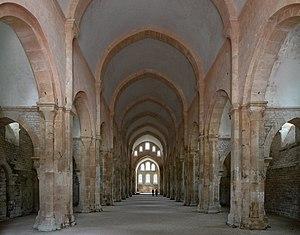
Abbaye de Fontenay (Marmagne, Côte-d'Or, Bourgogne, France)
L'abbaye de Fontenay est une abbaye cistercienne fondée en 1119 sur la commune française de Marmagne, dans le département de la Côte-d'Or et la région Bourgogne-Franche-Comté. Elle est située à la confluence de la combe Saint-Bernard et de la vallée du ruisseau de Fontenay.